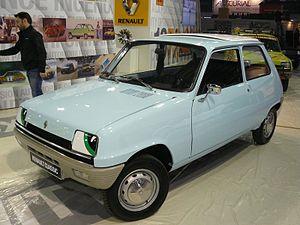
Retromobile 2012
Rétromobile est un salon annuel consacré aux voitures anciennes traitant de l’ensemble des thèmes de la voiture de collection, qui se tient au Parc des expositions de la Porte de Versailles à Paris. Il est le second plus grand salon européen consacré à l'automobile de collection et ses accessoires après le "Techno Classica Essen" en Allemagne, suivi du Retro Classics allemand de Stuttgart qui est le plus grand en termes de surface, et l'Auto-Retro espagnol de Barcelone.
La Renault 5 est une automobile française, produite en deux générations distinctes. Cet article concerne la première génération, qui a été produite en France à l'usine de Flins proche de Mantes dans le département des Yvelines, et à Valladolid.